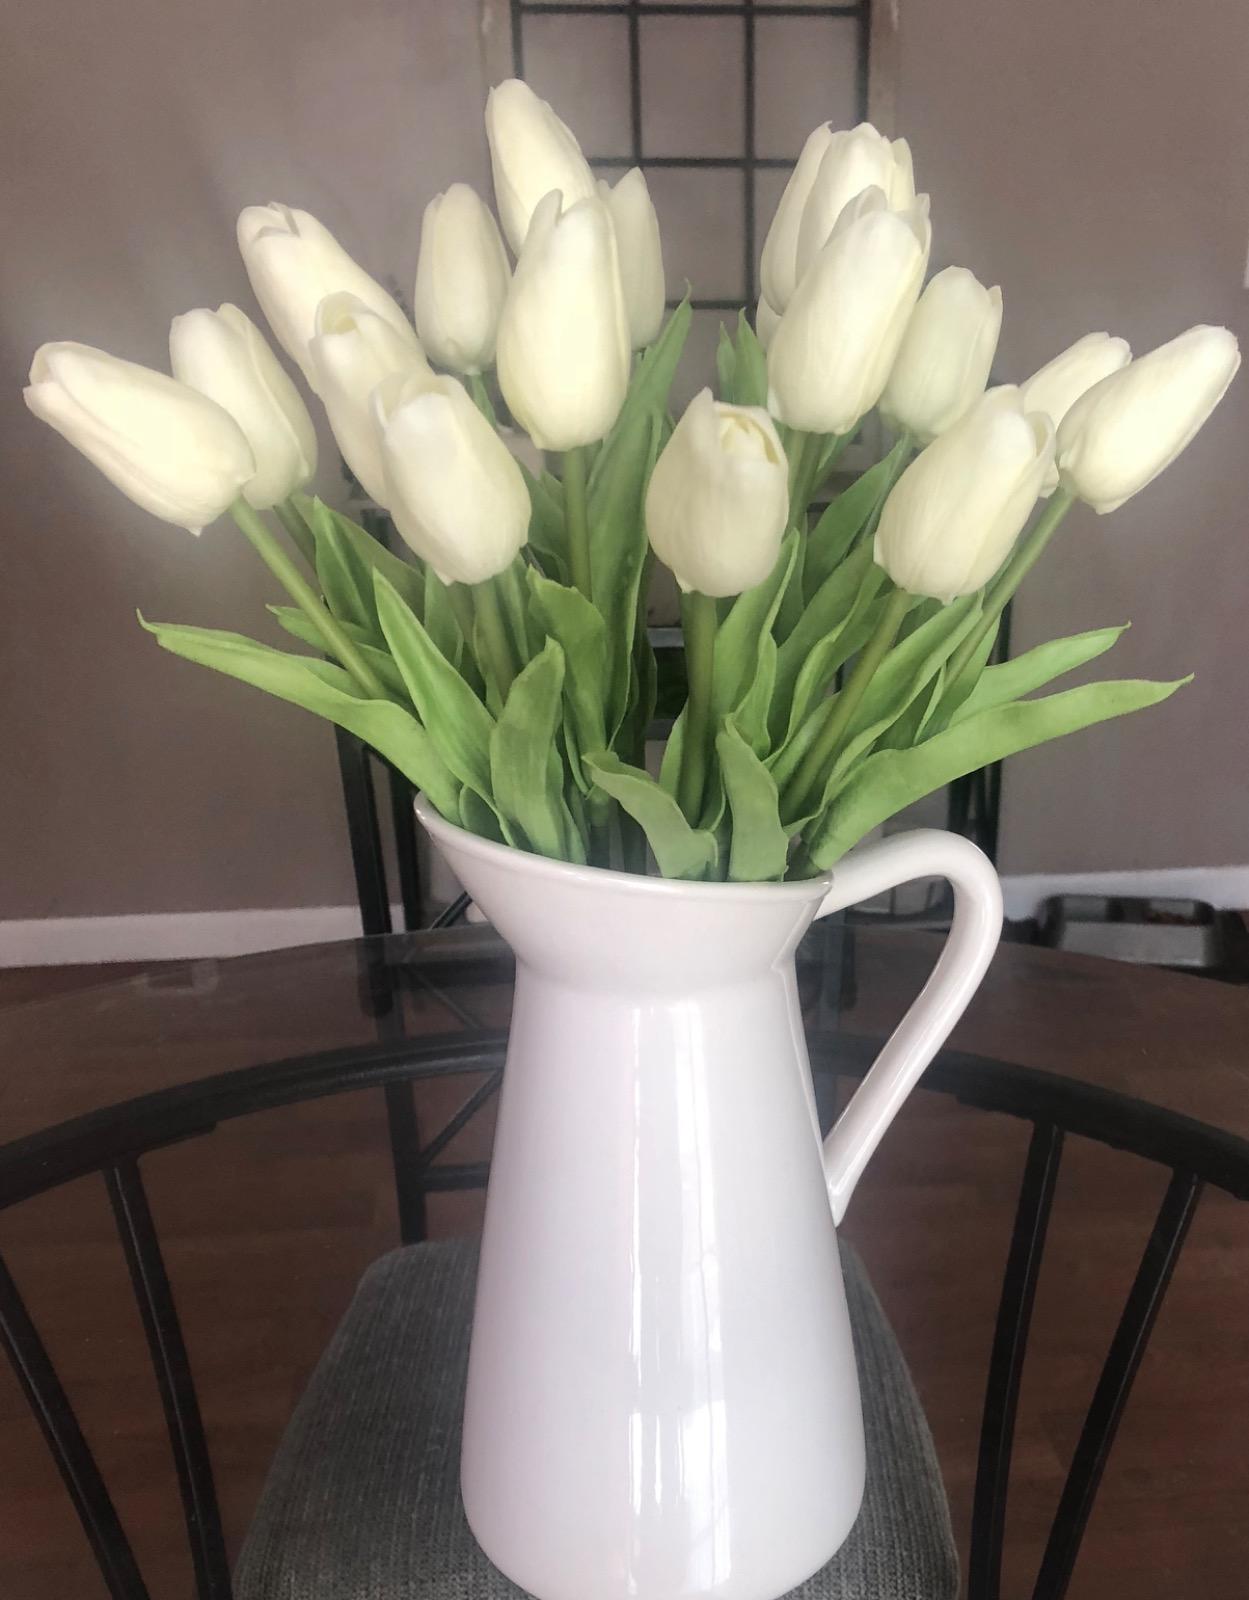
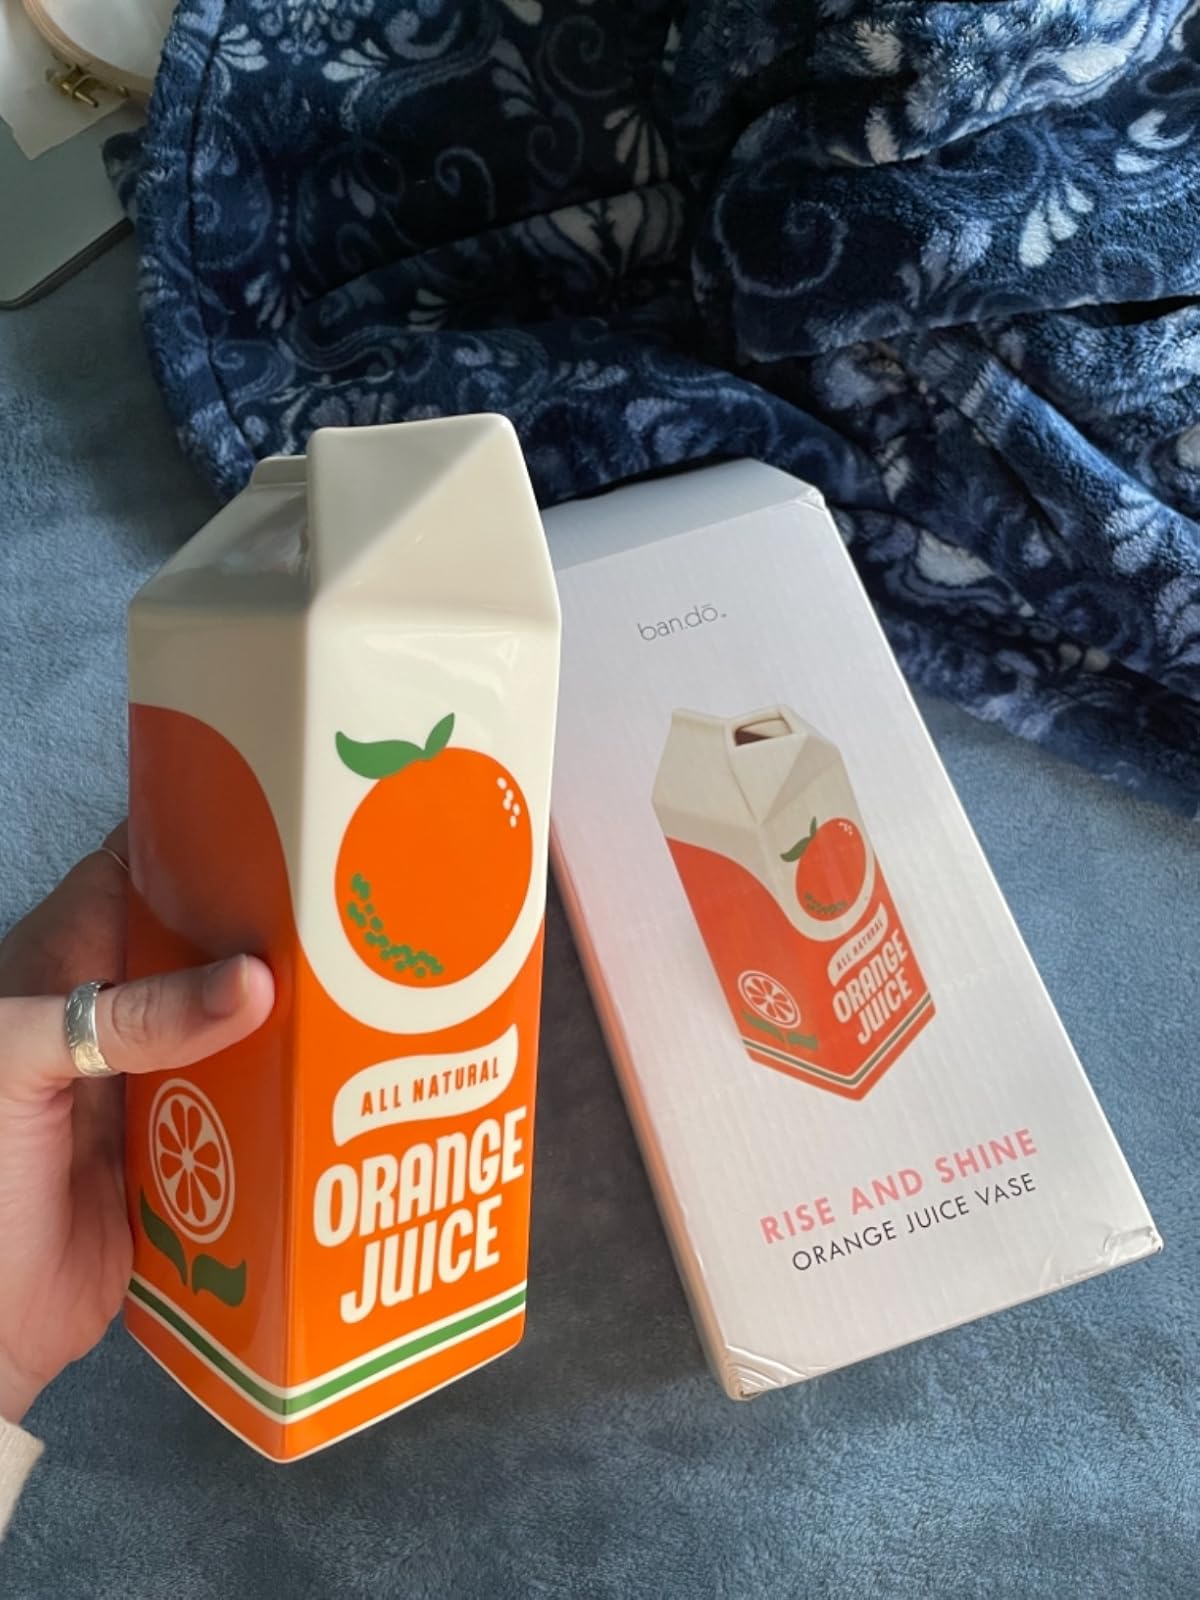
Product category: vase
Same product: no